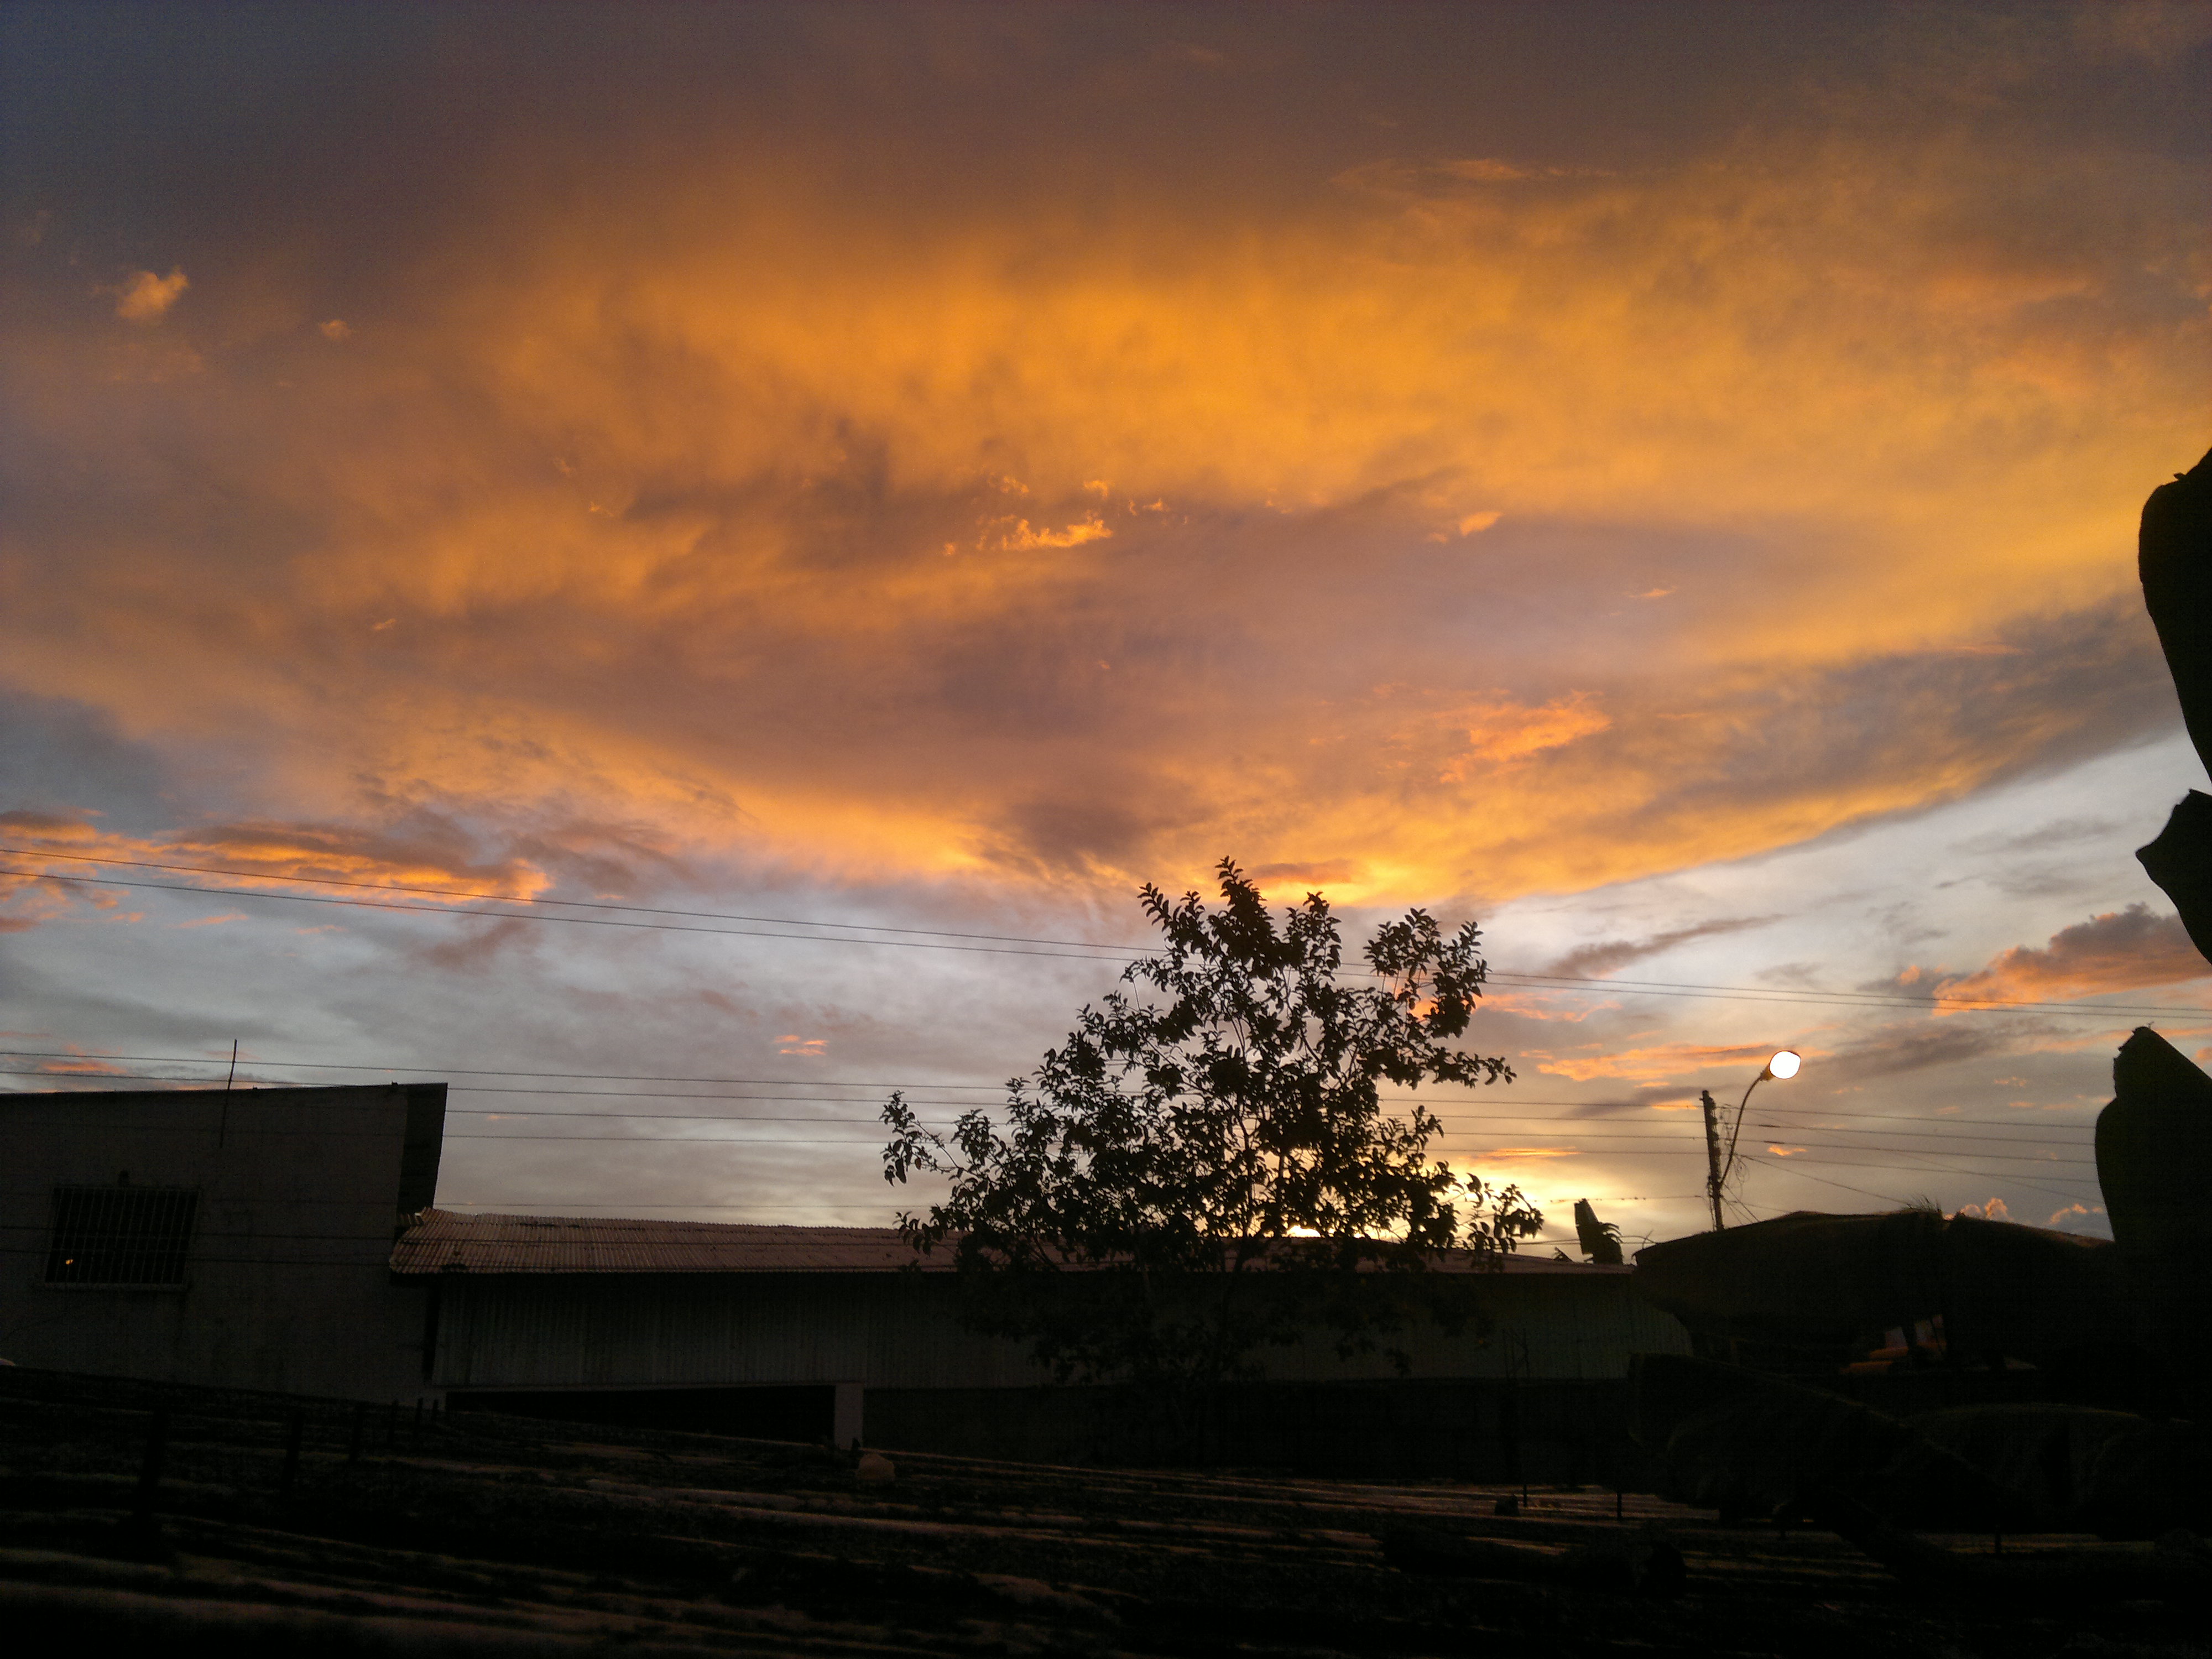
heaven, cloud, sky, atmosphere, afterglow, amber, plant, dusk, orange, tree, natural landscape, sunlight, red sky at morning, sunrise, cumulus, sunset, atmospheric phenomenon, horizon, heat, landscape, Tints and shades, rural area, astronomical object, calm, sun, dawn, meteorological phenomenon, evening, twig, darkness, grass, night, road, art, city, backlighting